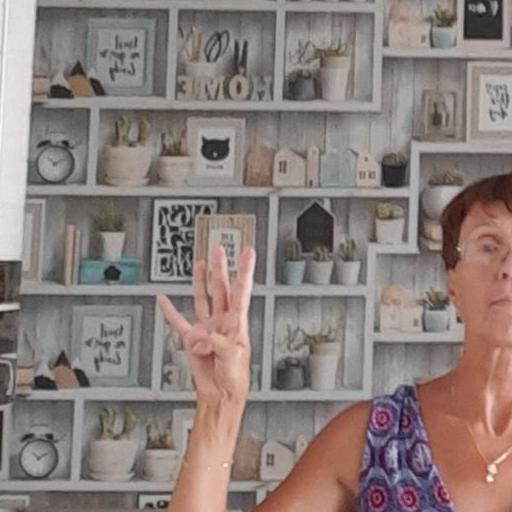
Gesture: four